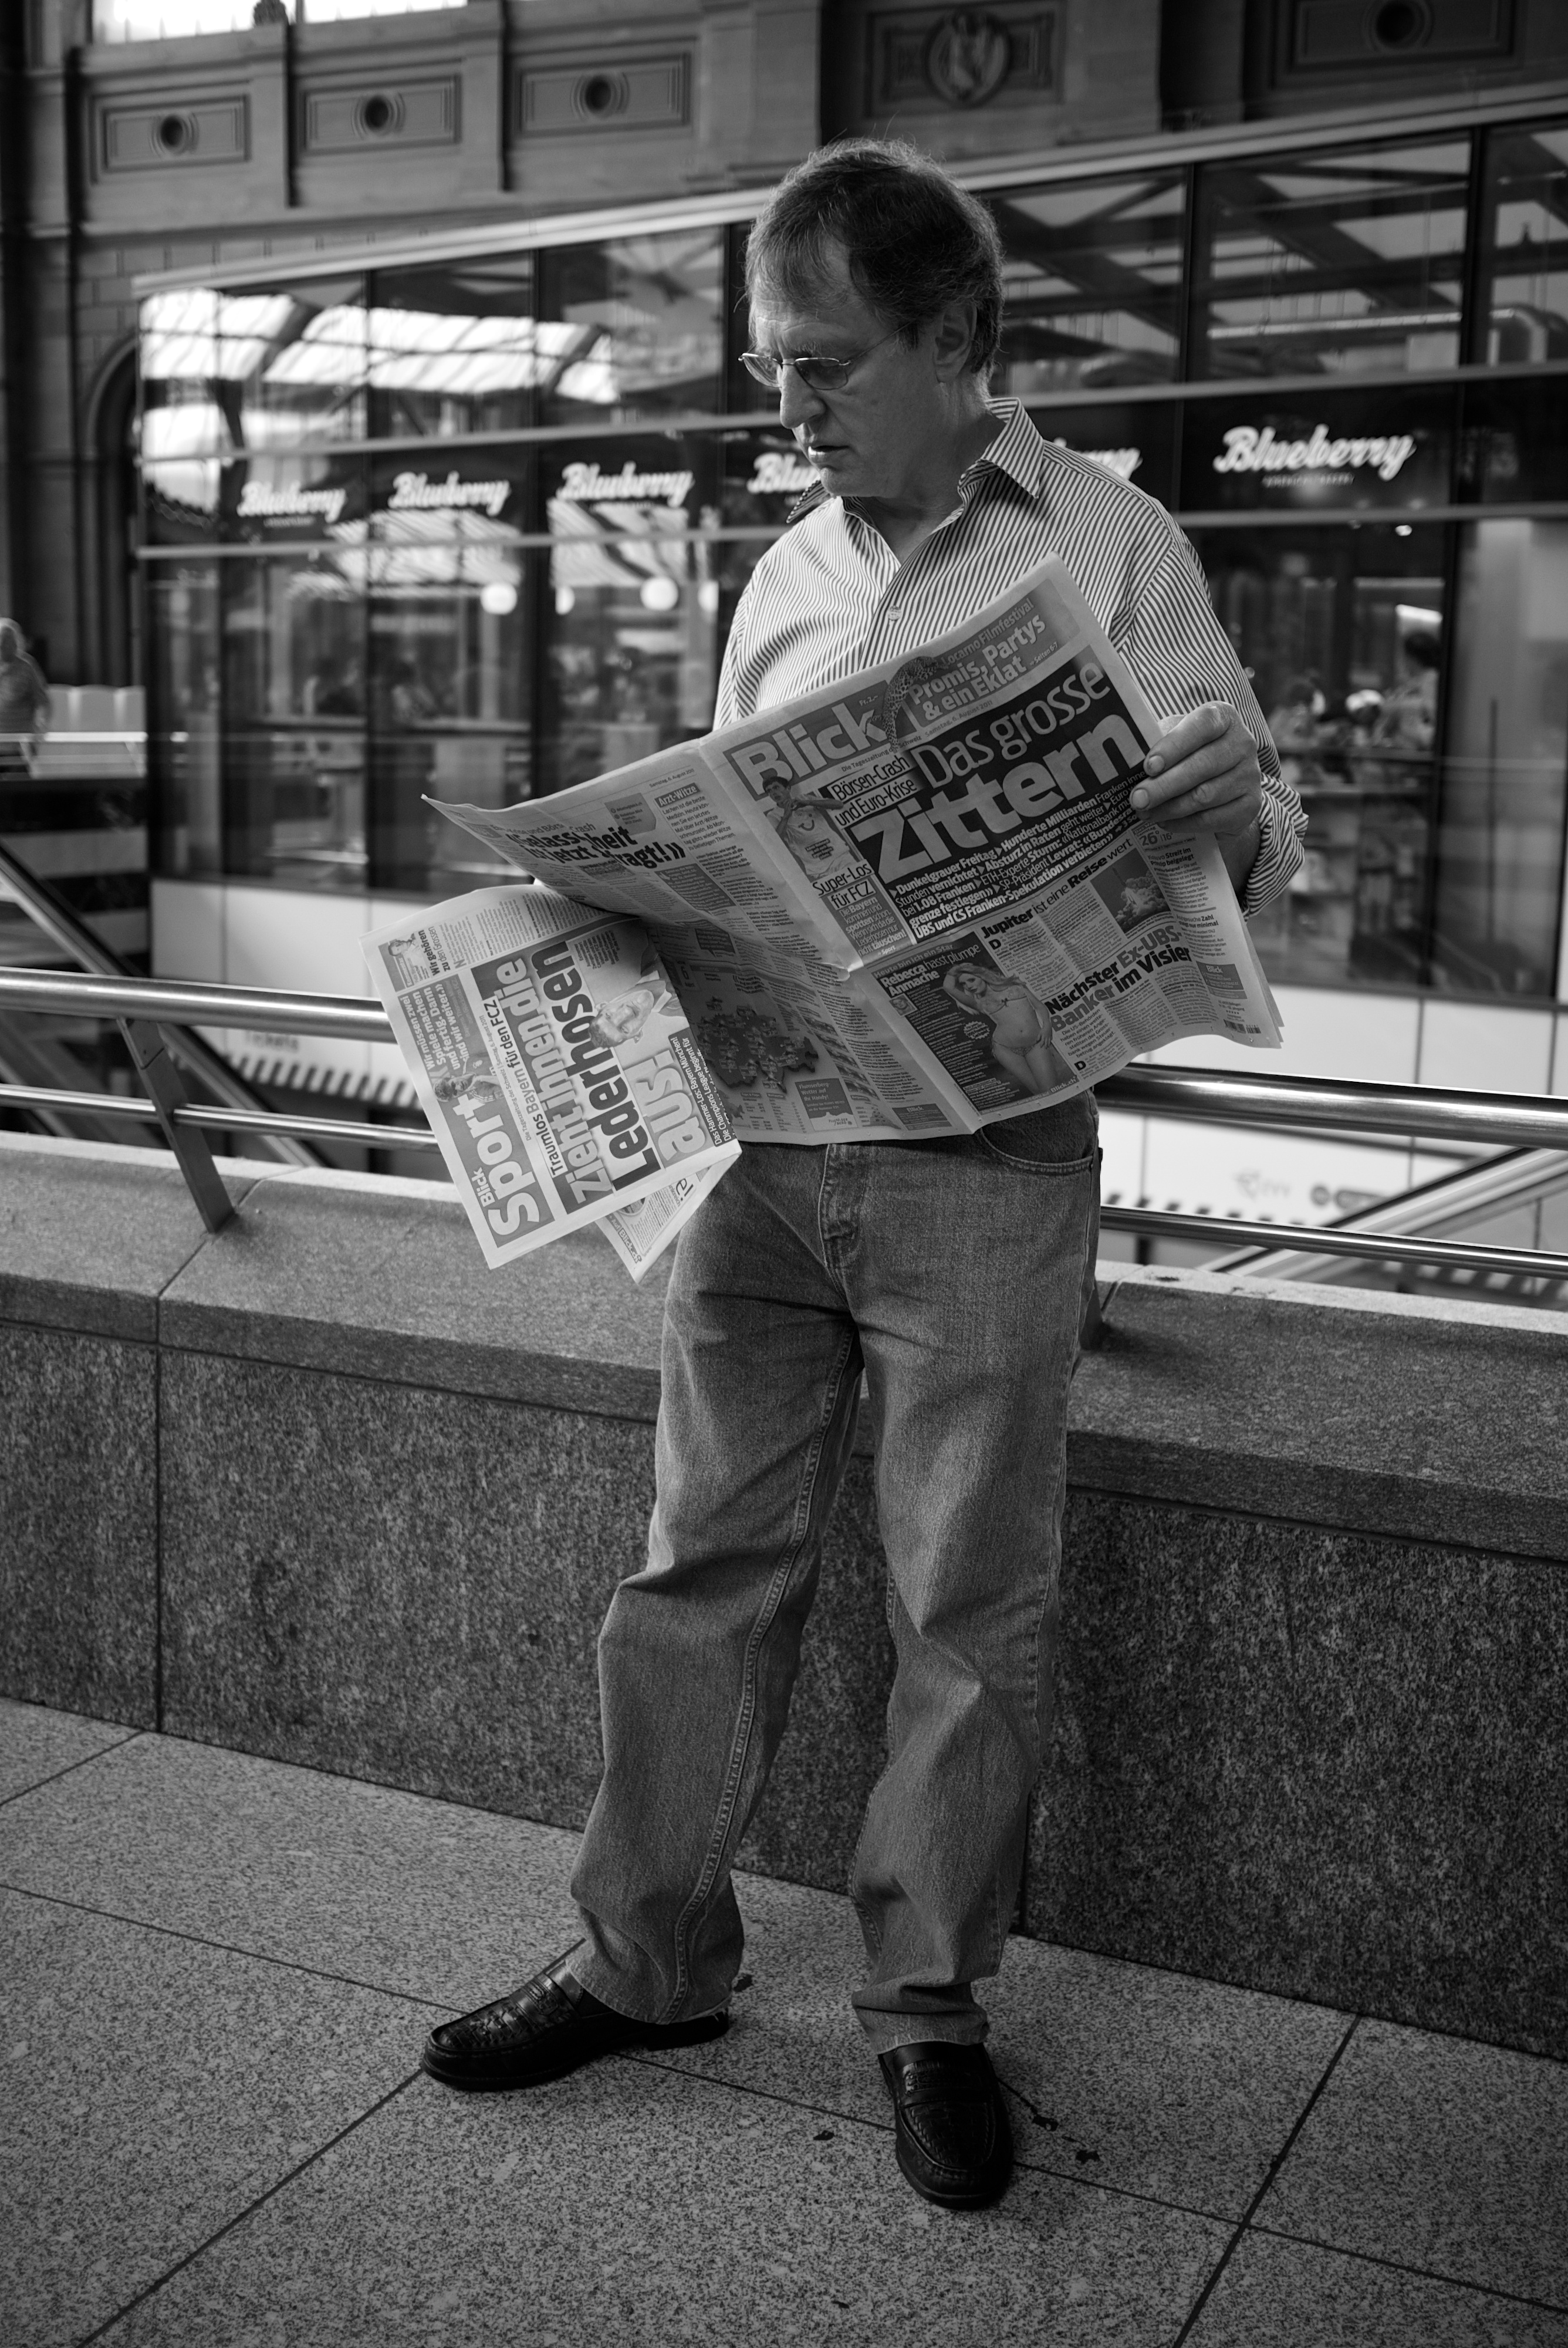
black and white, road, white, street, photography, ebook, sitting, training, clothing, black, monochrome, streetphotography, flickr, thomas, video, infrastructure, olympus, photograph, snapshot, omd, fuji, leica, monochrom, leuthard, hcb, thomasleuthard, streettogs, monochrome photography, film noir, human positions